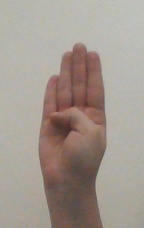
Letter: kaaf